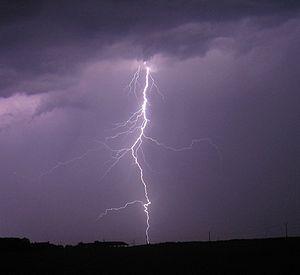
La foudre est un phénomène naturel de décharge électrostatique disruptive qui peut se produire lorsqu'une grande quantité d'électricité statique s'est accumulée dans des zones de nuages d'orage, dans ces nuages, entre eux ou entre de tels nuages et le sol. La différence de potentiel électrique entre les deux zones peut atteindre 10 à 20 millions de volts et pour qu'apparaisse la foudre, un plasma est produit dans l'air sur le parcours de la décharge, causant les deux phénomènes observés : l'éclair d'une part, qui se propage très rapidement, et d'autre part le tonnerre, qui résulte d'une dilatation explosive de l'air échauffé par l'éclair, et se propage relativement lentement.